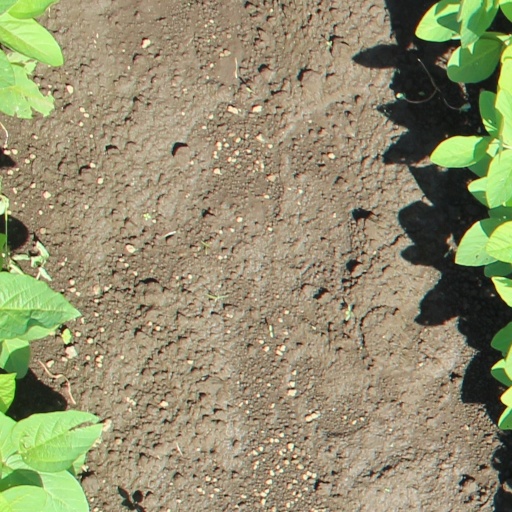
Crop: soybean